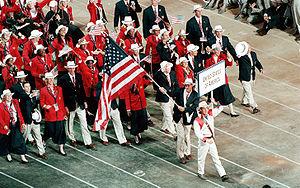
Les Jeux olympiques d'été de 2000, jeux de la XXVIIᵉ olympiade de l'ère moderne, se sont déroulés à Sydney du 15 septembre au 1ᵉʳ octobre 2000. Ces derniers jeux du millénaire sont les deuxièmes à se tenir en Australie quarante-quatre ans après Melbourne en 1956.